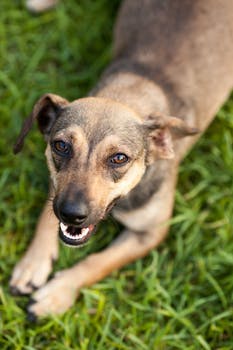
Label: No Watermark